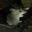
Label: shrew